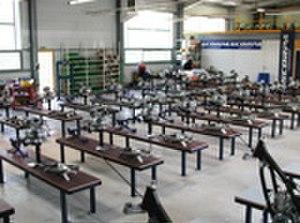
L'atelier de l'usine Scorpa.
Scorpa S.A. est une marque de motocyclette de trial française, basée près d'Alès.